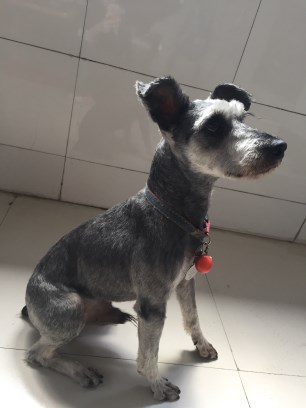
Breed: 2342-n000102-miniature_schnauzer